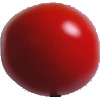
Label: Tomato 4